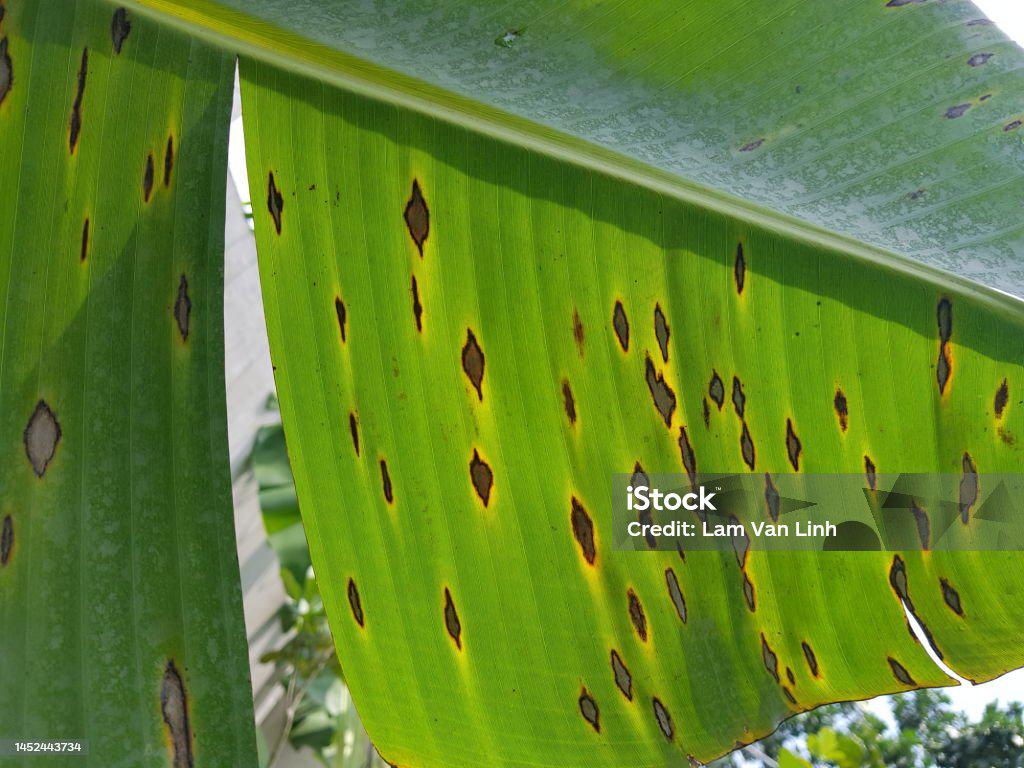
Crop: unknown
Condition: banana_banana_cordana_spot